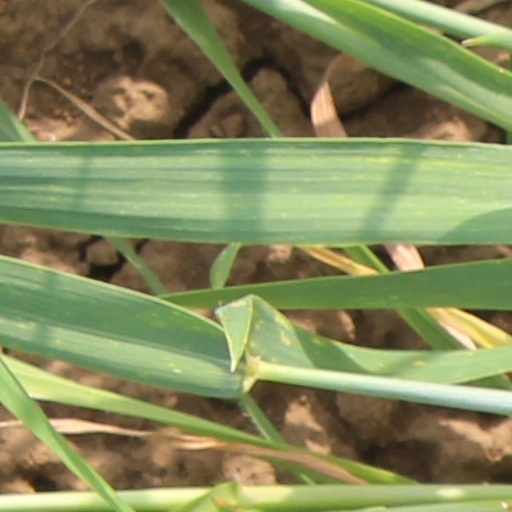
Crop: wheat